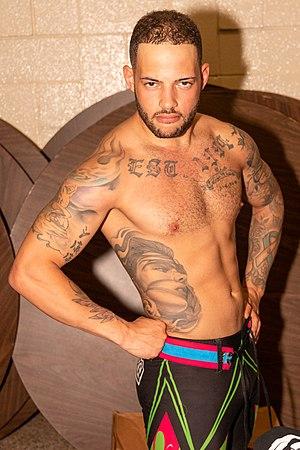
Trey McBrayer est un catcheur américain plus connu sous le nom de Trey Miguel. Il travaille actuellement à Impact Wrestling.